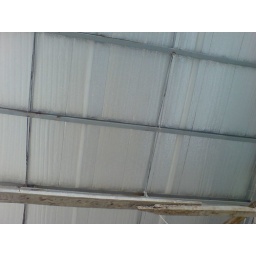
photo under roof showing the insulation with the GI support. overlaping of the insulation in line with the silver edge.